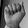
ASL letter: A